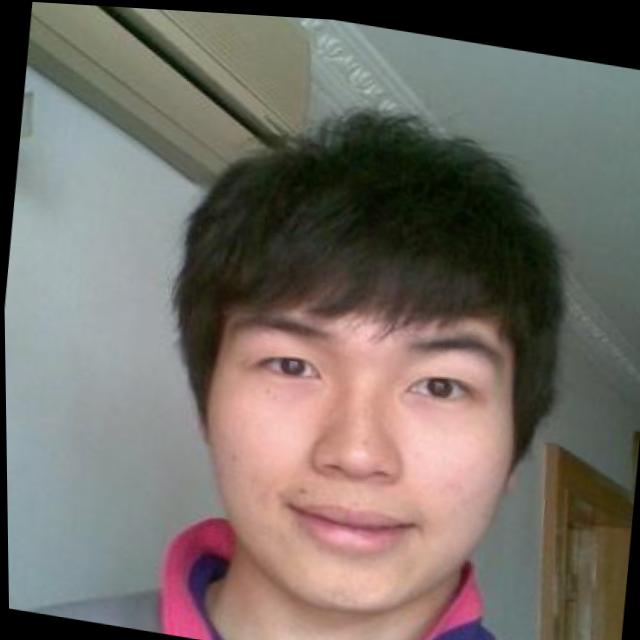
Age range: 21-44